Michael Bunting

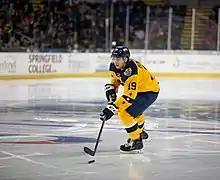
Bunting representing the Tucson Roadrunners during the 2019 AHL All-Star Classic

The Arizona Coyotes made Bunting their fourth-round pick, 117th overall, in the 2014 NHL entry draft. He signed a three-year entry-level contract with the Coyotes on July 23, 2015. Bunting made the jump to the Coyotes' professional ranks in the 2015–16 season with the Springfield Falcons of the American Hockey League (AHL). The Coyotes briefly assigned him to the ECHL's Rapid City Rush early in the season where he scored his first professional goal, before returning him to Springfield. He finished the season with 11 goals and 25 points with the Falcons. The following season the Coyotes transferred their AHL affiliate to the Tucson Roadrunners. In the 2017–18 season with Tucson, Bunting scored 23 goals and 43 points, tied for first on the team in goals and third in points.